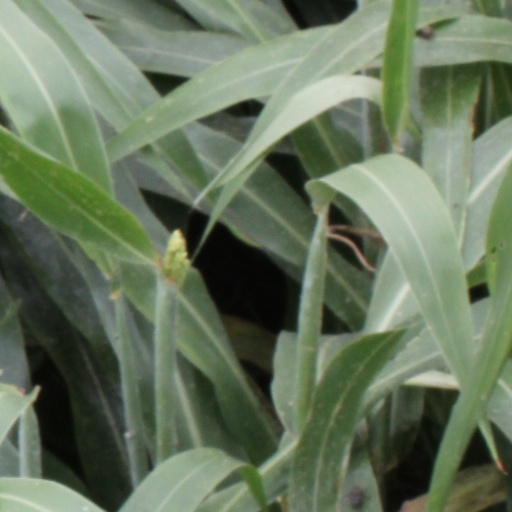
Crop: sorghum